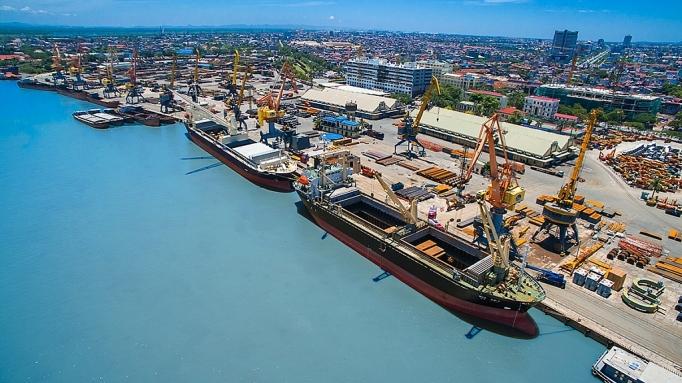
đây là hình ảnh nhìn từ trên cao của một khu đô thị